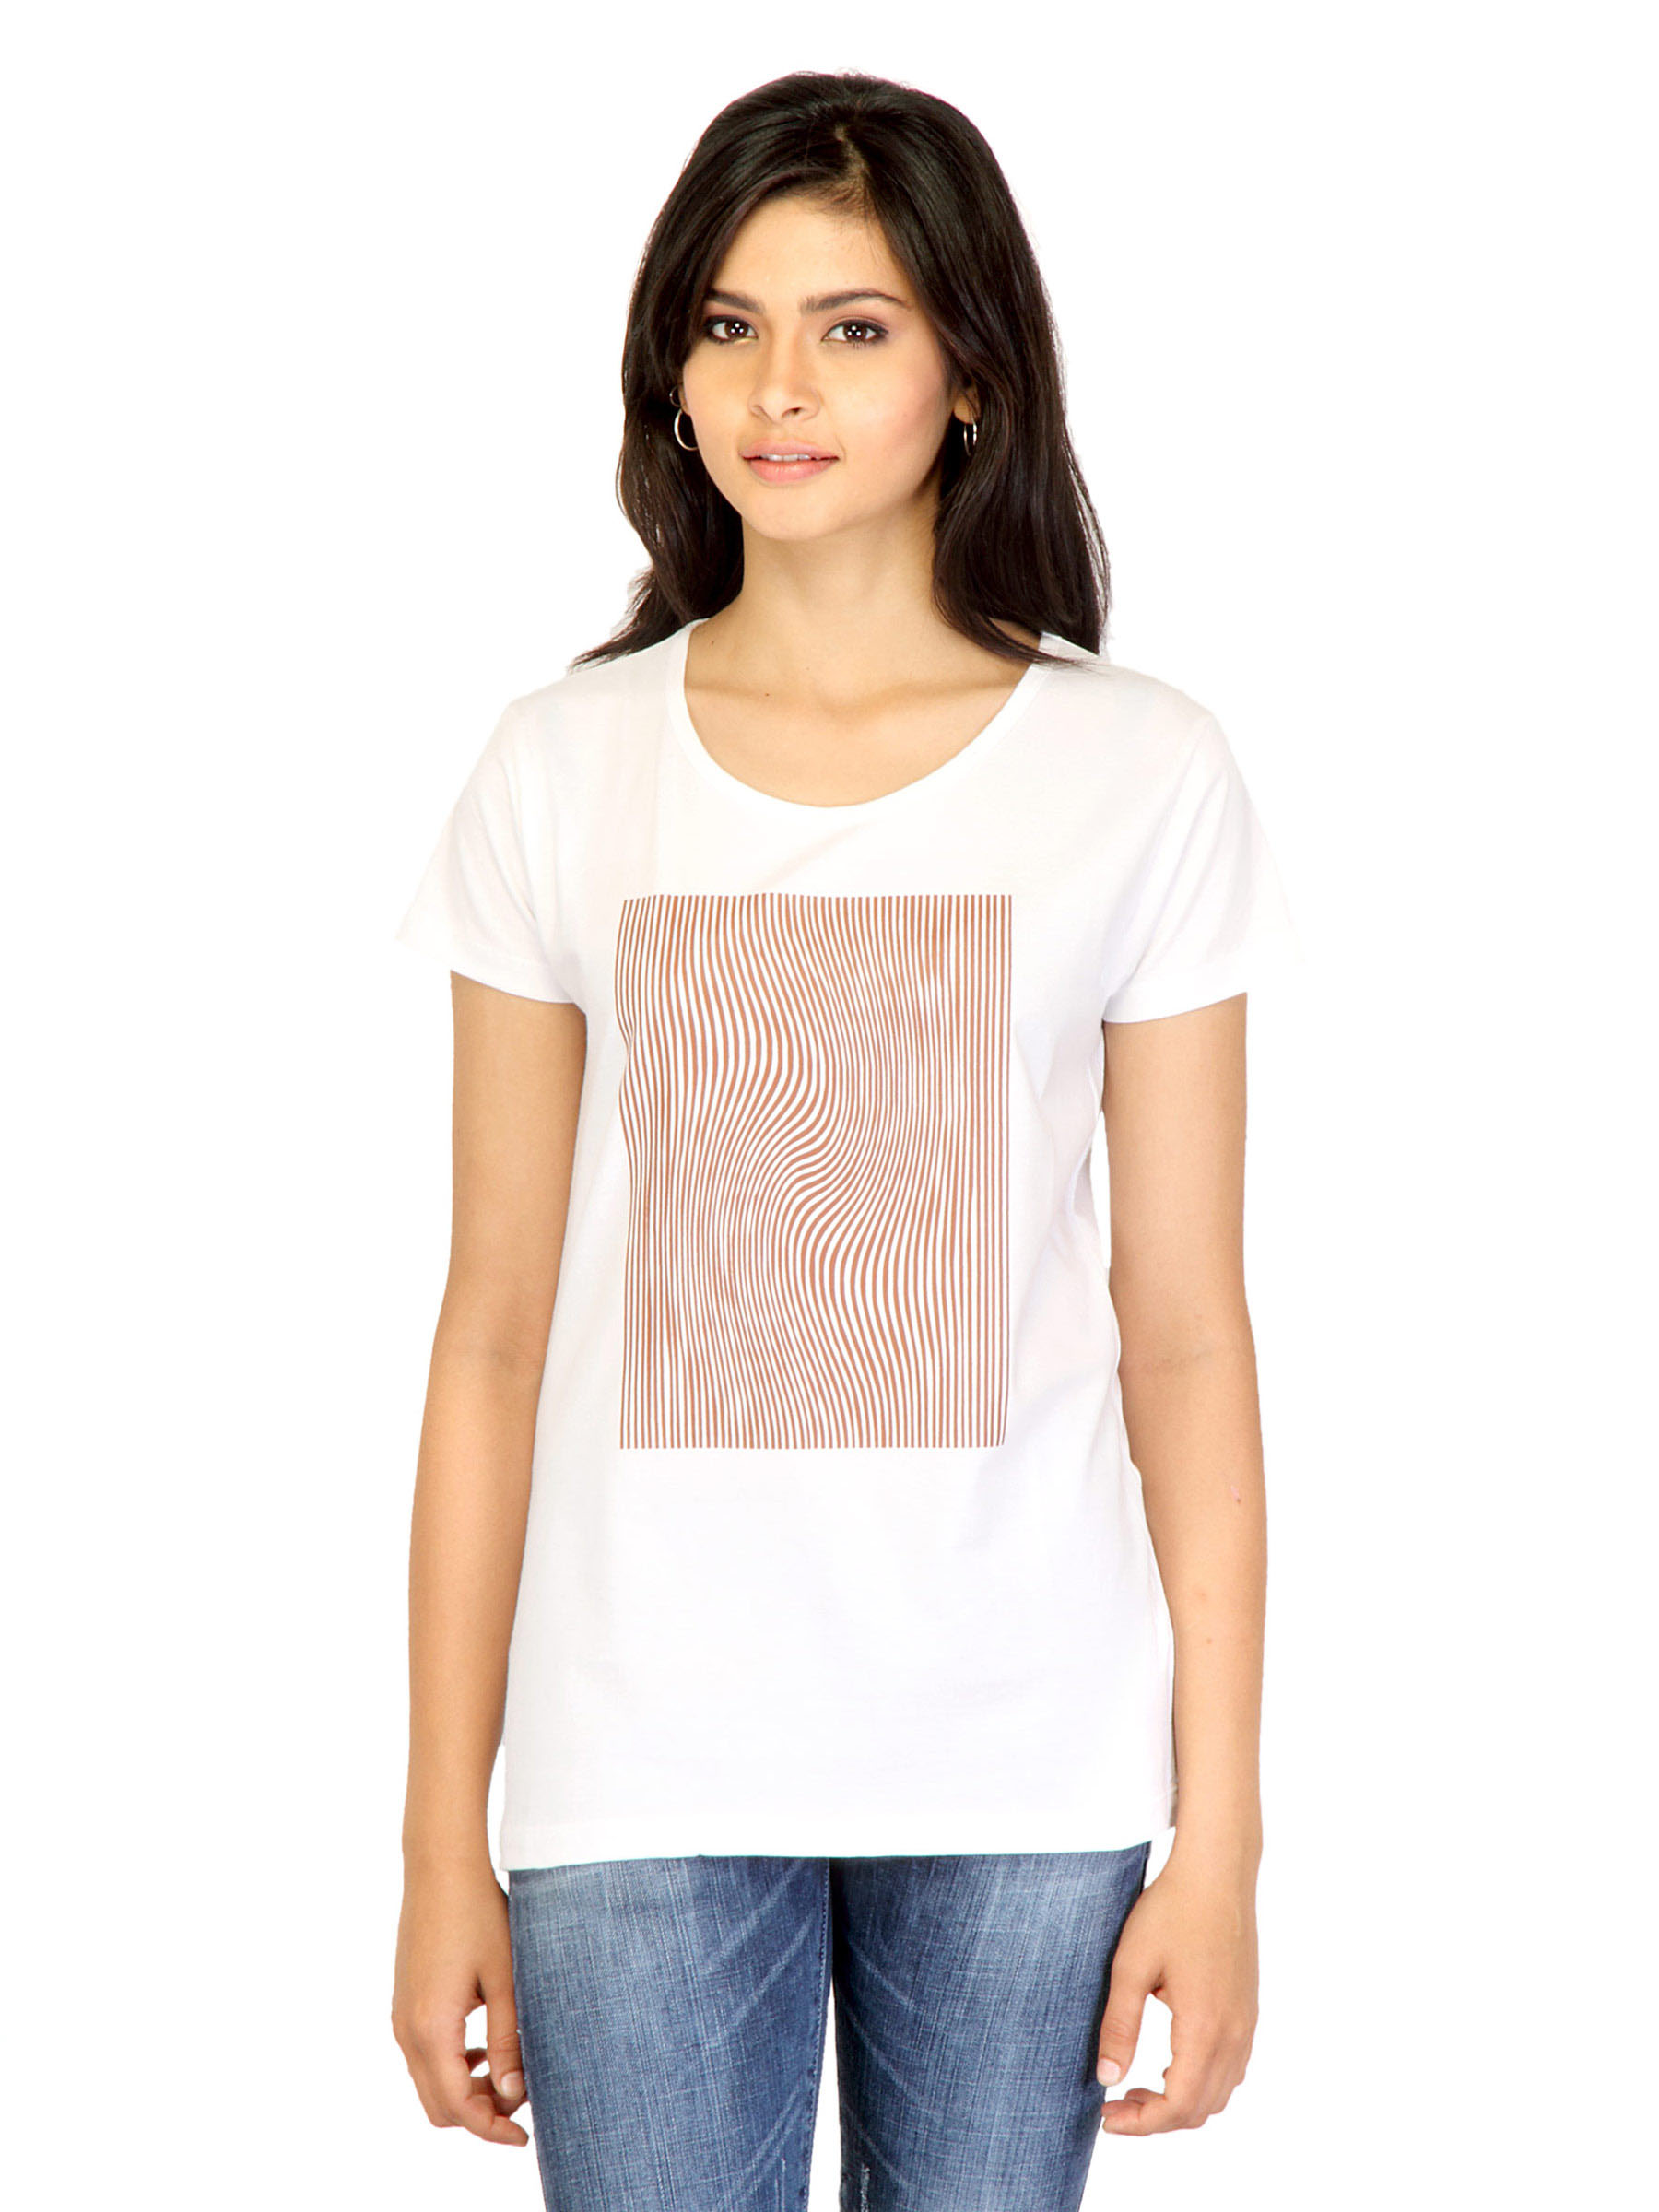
Tantra Women White Printed T-shirt
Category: Apparel / Topwear / Tshirts
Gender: Women
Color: White
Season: Fall 2011
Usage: Casual